Faber Book of Irish Verse

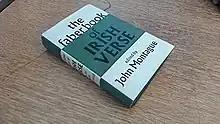

The Faber Book of Irish Verse was a poetry anthology edited by John Montague and first published in 1974 by Faber and Faber. Recognised as an important collection, it has been described as 'the only general anthology of Irish verse in the past 30 years that has a claim to be a work of art in itself ... still the freshest introduction to the full range of Irish poetry'. According to Montague, "I'm dealing with a thousand years of Irish verse in under four hundred pages. I needed a thousand pages.'